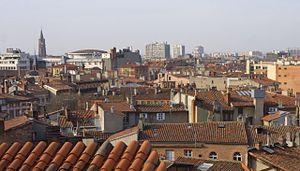
Le site patrimonial remarquable de Toulouse, désigné comme secteur sauvegardé jusqu'en 2016, est créé en 1986. Il couvre 230 hectares, situés en totalité dans le centre-ville, autour de la cité, du bourg et du faubourg Saint-Cyprien. Il concentre la plupart des monuments historiques et archéologiques de la ville, riche de ses 154 monuments inscrits et 51 monuments classés au titre des monuments historiques, ainsi que des ensembles intégrés à la liste du patrimoine mondial de l’UNESCO.
Toulouse, est une commune du Sud-Ouest de la France. Capitale au Vᵉ siècle du royaume wisigoth, une des capitales du royaume d'Aquitaine, capitale du comté de Toulouse fondé en 852 par Raimond Iᵉʳ et capitale historique du Languedoc, elle est aujourd'hui le chef-lieu de la région d'Occitanie, du département de la Haute-Garonne, et le siège de Toulouse Métropole. Elle était également le chef-lieu de l'ancienne région Midi-Pyrénées jusqu'à sa disparition au 1ᵉʳ janvier 2016.